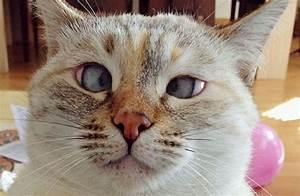
cat